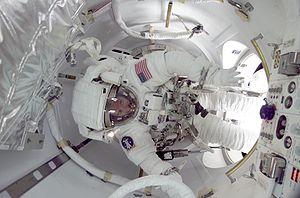
La Station spatiale internationale, en abrégé SSI ou ISS, est une station spatiale placée en orbite terrestre basse, occupée en permanence par un équipage international qui se consacre à la recherche scientifique dans l'environnement spatial. Ce programme, lancé et piloté par la NASA, est développé conjointement avec l'agence spatiale fédérale russe, avec la participation des agences spatiales européenne, japonaise et canadienne.